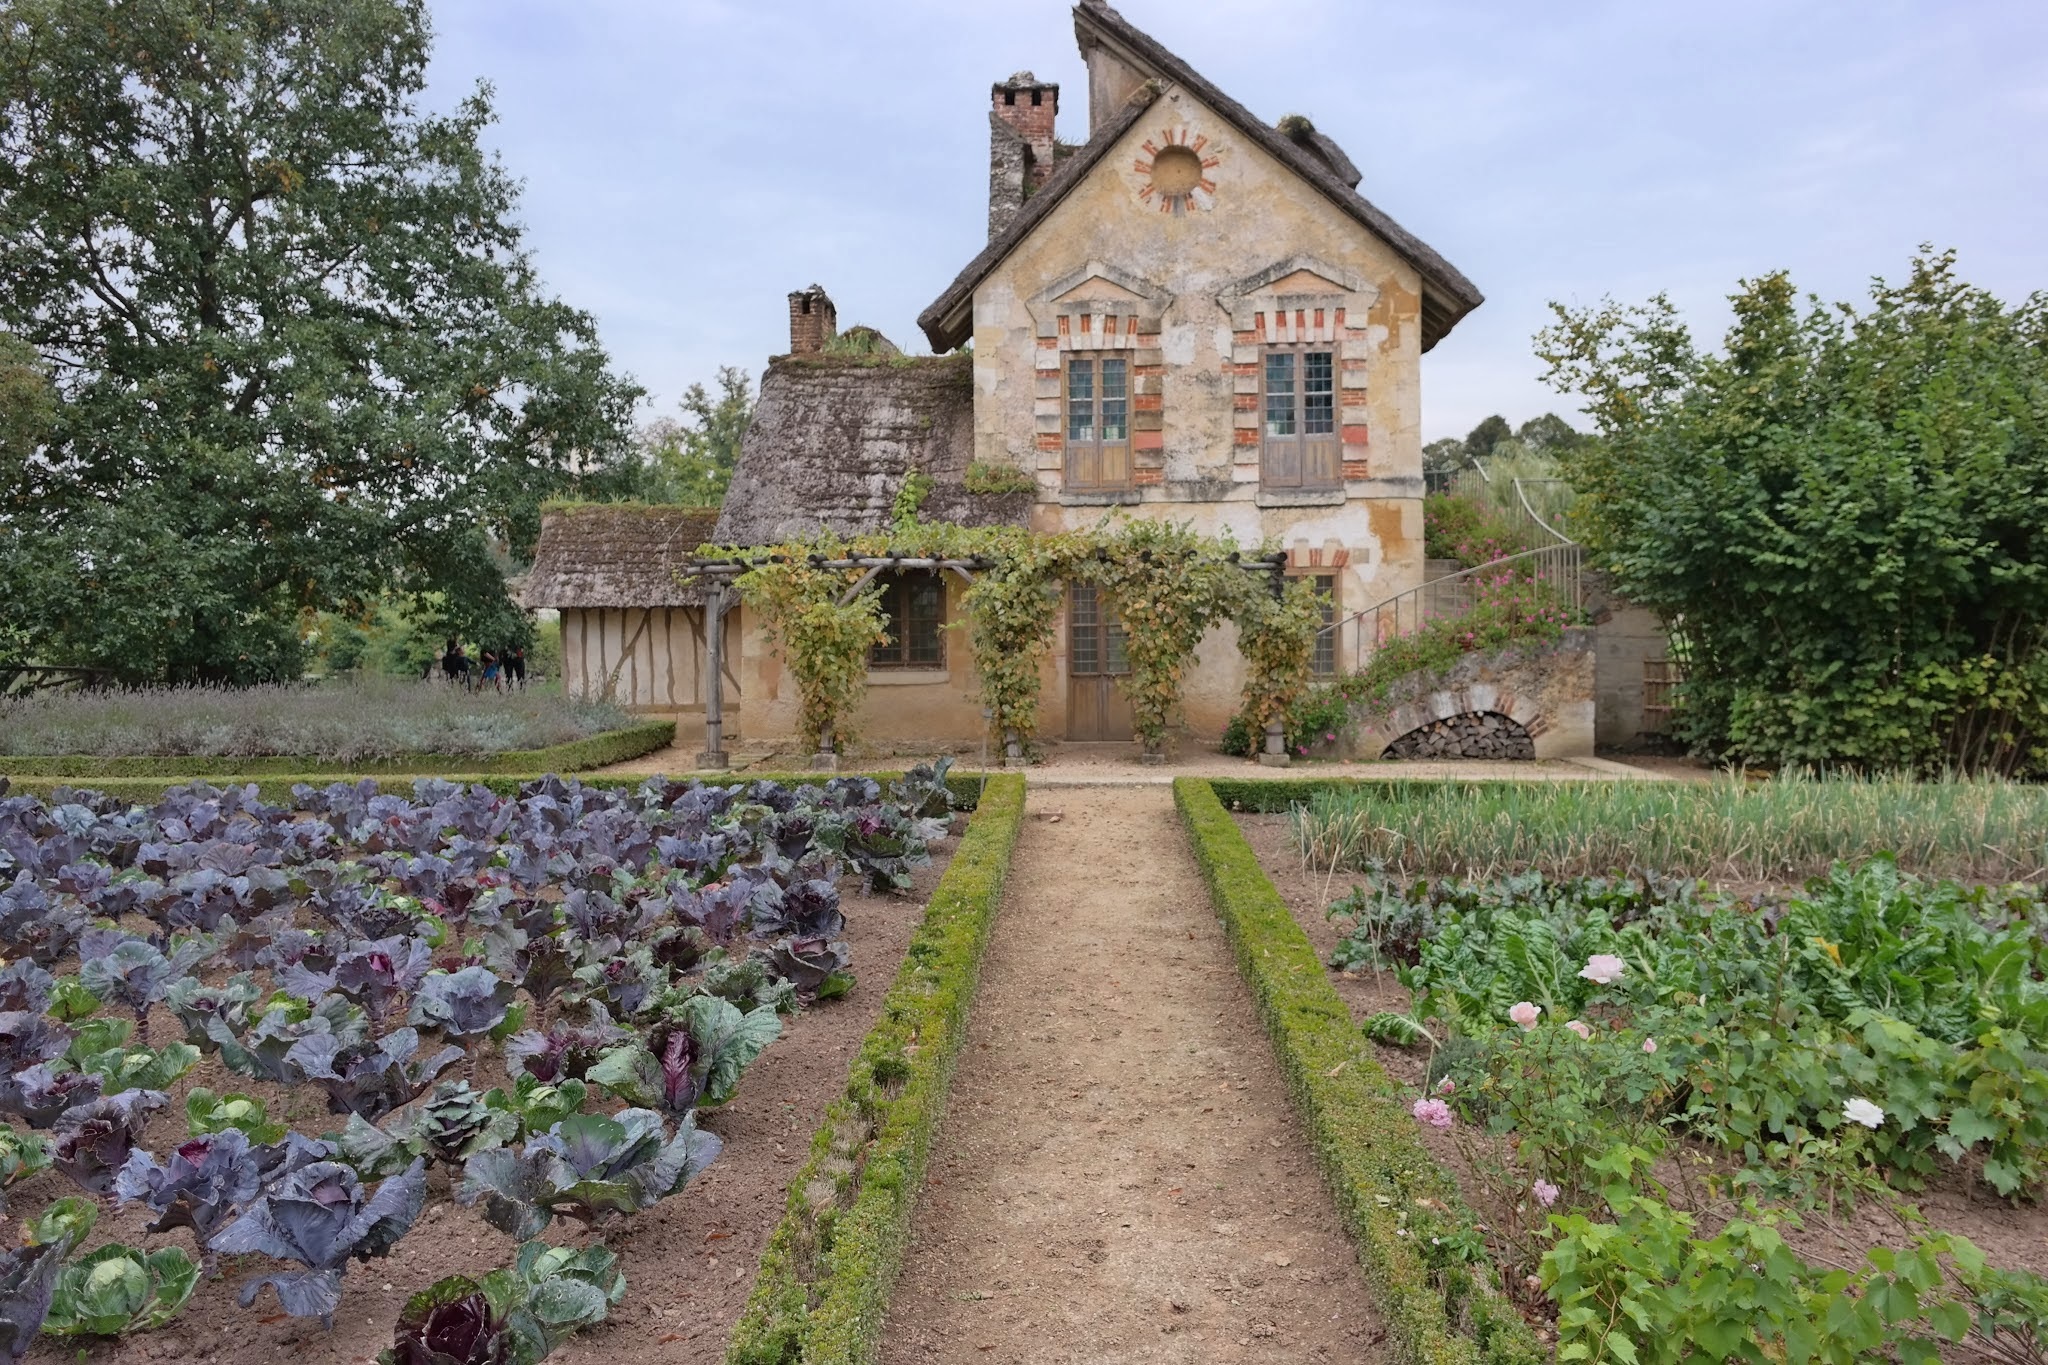
architecture, farm, house, flower, building, chateau, old, urban, village, cottage, property, chapel, agriculture, garden, medieval, monastery, estate, manor house, rural area